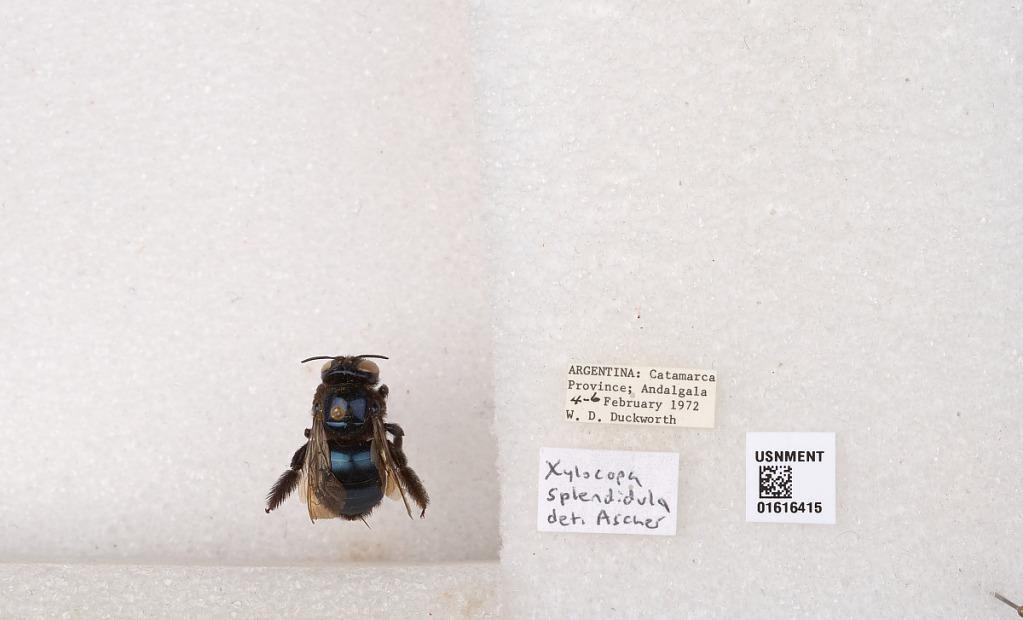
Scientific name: Xylocopa (Schonnherria) splendidula Lepeletier
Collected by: W. Duckworth
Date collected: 1972-2-4
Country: Argentina
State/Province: Catamarca
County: Andalgala
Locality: Andalgala
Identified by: Ascher